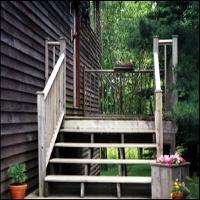
Weather: cloudy or overcast